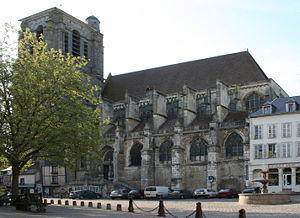
Place de la République à Sézanne (Marne), avec l'église Saint-Denis
Sézanne est une commune française, située dans le département de la Marne en région Grand Est.
La gare de Sézanne est une gare ferroviaire, fermée au trafic voyageurs, située dans la commune française de Sézanne.